Congressional charter

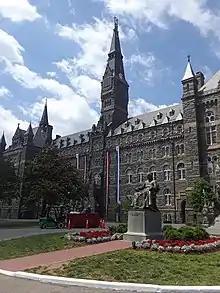
Georgetown University, founded in 1789, became the first federally-chartered institution of higher education in the United States when President James Madison signed the university's charter into law in 1815.

American University, Gallaudet University, Georgetown University, George Washington University, Howard University, and the Institute of American Indian Arts (IAIA) are the only congressionally chartered universities in the United States. Gonzaga College, now Gonzaga College High School, was Congressionally chartered in 1858.